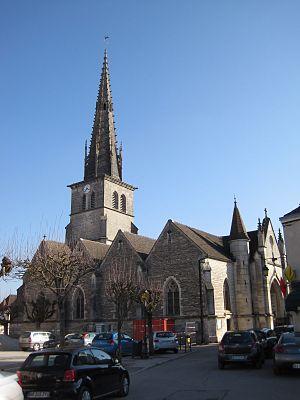
Église Saint-Nicolas de Meursault
L'église Saint-Nicolas est une église du XVᵉ siècle, consacrée à saint Nicolas, de style roman et gothique. Elle se situe à Meursault en Côte-d'Or, en Bourgogne-Franche-Comté. Elle est classée aux Monuments historiques depuis 1846.
Meursault est une commune française viticole, située sur la route des Grands Crus dans le vignoble de Bourgogne dans le département de la Côte-d'Or en région Bourgogne-Franche-Comté. Ses habitants sont appelés les Murisaltiens.
Cet article recense une partie des monuments historiques de la Côte-d'Or, en France.